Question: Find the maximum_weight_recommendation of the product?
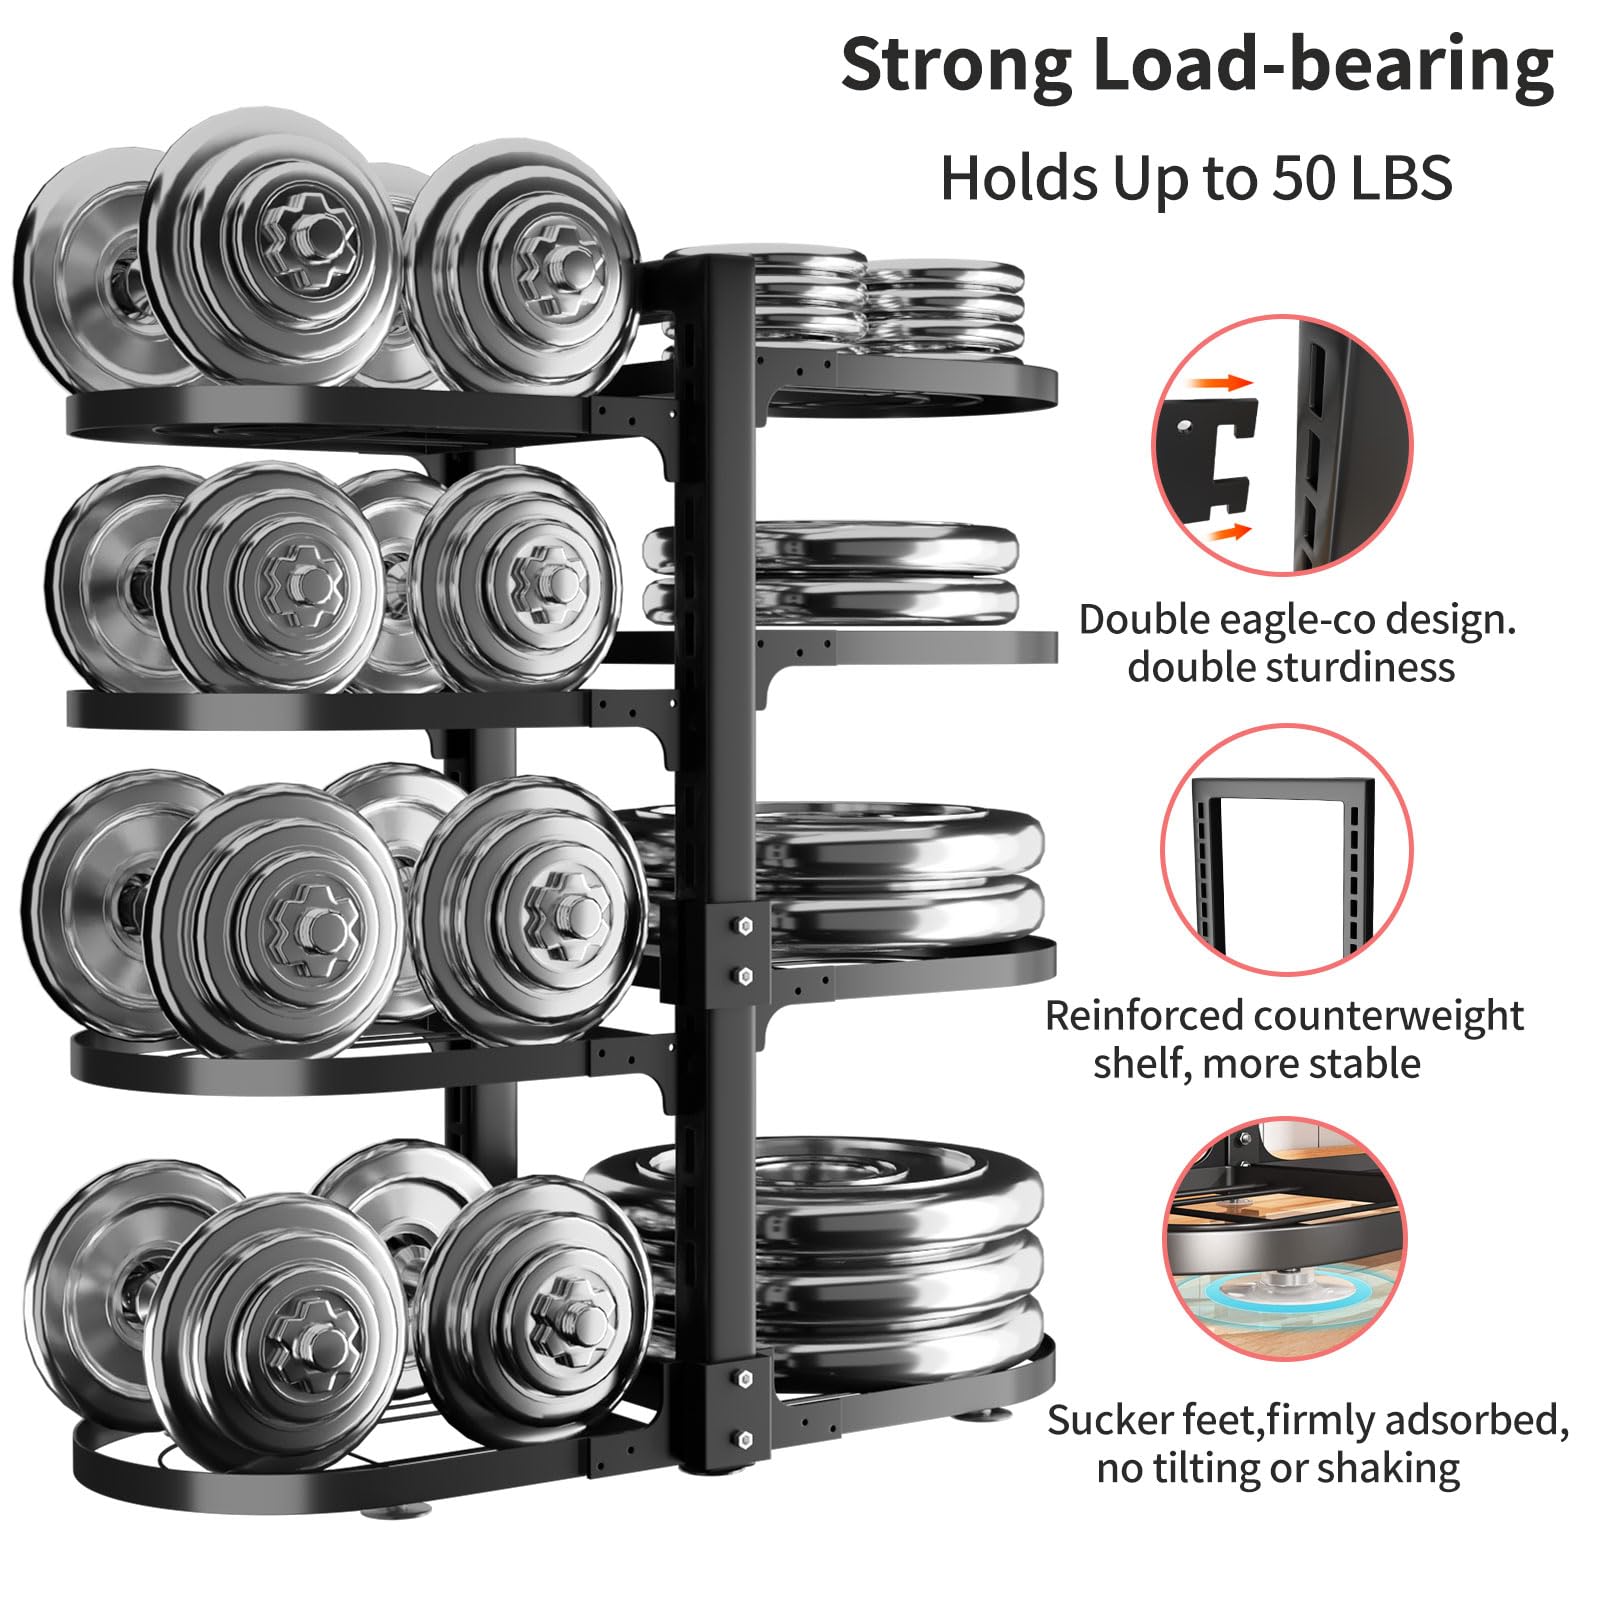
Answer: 50.0 pound